George Square

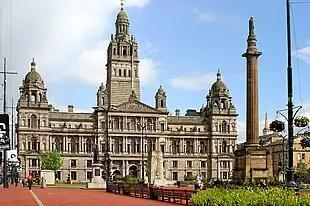
George Square with the Scott monument in the centre, Glasgow City Chambers to the left and the former General Post Office to the right.

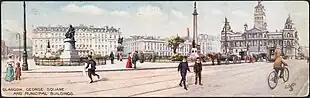
Panorama postcard from south-west corner showing the square as of 1905

George Square is the principal civic square in the city of Glasgow, Scotland. It is one of six squares in the city centre, the others being Cathedral Square, St Andrew's Square, St Enoch Square, Royal Exchange Square, and Blythswood Square on Blythswood Hill.